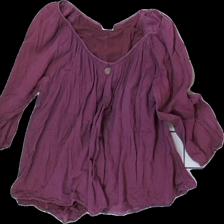
View: front
Type: Blouse
Category: Ladies
Brand: Not in the list
Brand text on label: Repeat
Colors: Purple
Material: 100% cotton
Cut: Regular, C-collar, Loose
Size: L
Season: All
Damage: Pilling armpit
Damage location: top left
Damage 2: Pilling armpit
Damage 2 location: top right
Price range: 50-100
Recommended usage: Recycle
Comment: Washed out